Lotus T127

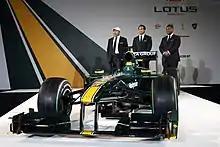
Lotus Racing T127 launch

Trulli stressed they will have to progress one step at a time. "We have to set realistic targets for the first year," he said in Malaysia. "We are one of the new teams, so we have to prove ourselves and to gain respect in the paddock. We have to establish ourselves as the best of the new teams and see what gap we have between us and the rest. Only then will we really understand what gains we need to make."